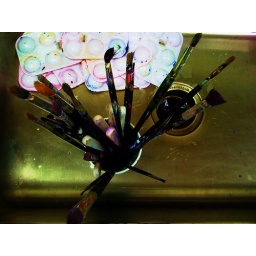
dirty water under where